James Erskine (Royal Navy officer)

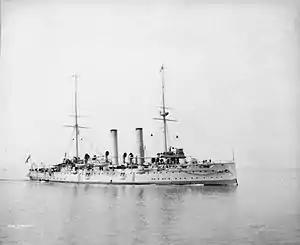
The cruiser HMS "Crescent", Erskine's flagship as Commander-in-Chief, North America and West Indies Station

Erskine was appointed Private Secretary to Lord Northbrook, First Lord of the Admiralty, in May 1880 and became Commodore on the Australia Station, with his broad pennant in the armoured cruiser HMS "Nelson" in January 1882. It was in this capacity that he announced that in order to provide support for the local people, the south coast of New Guinea would become a British protectorate and, in late 1884, he embarked on an expedition aboard the "Nelson" to undertake proclamation and flag raising ceremonies, stopping at Port Moresby, Delena, Motu-Motu, Kerepunu, Argyle Bay, Stacey Island, Dinner Island and Teste Island. The expedition was joined by Charles Emanuel Lyne, a correspondent from "The Sydney Morning Herald", and at least one photographer, to document and report on the events. Lyne's detailed reports were later published as a full account of the expedition.